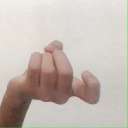
अक्षर: ज